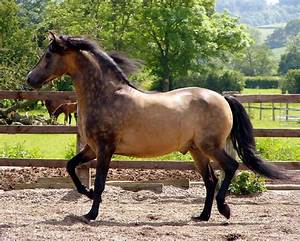
Label: cavallo